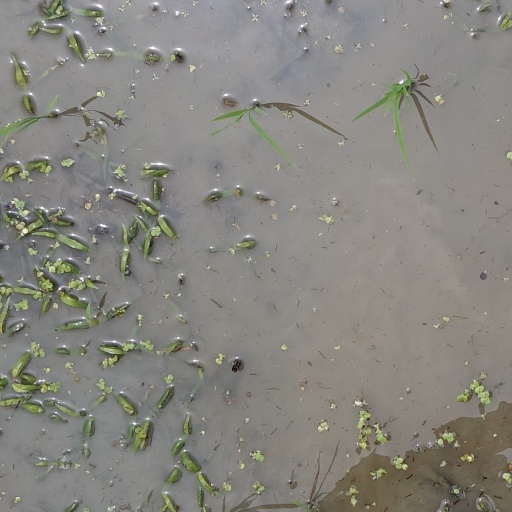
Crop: rice